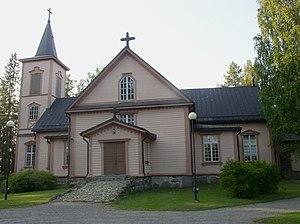
Cet article recense les églises évangéliques-luthériennes de Finlande.
Église d'Anttola est une église située à Anttola en Finlande